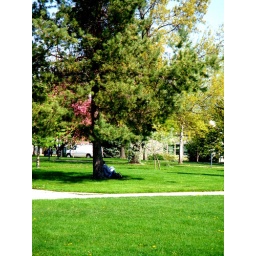
girl studying under tree on college campus